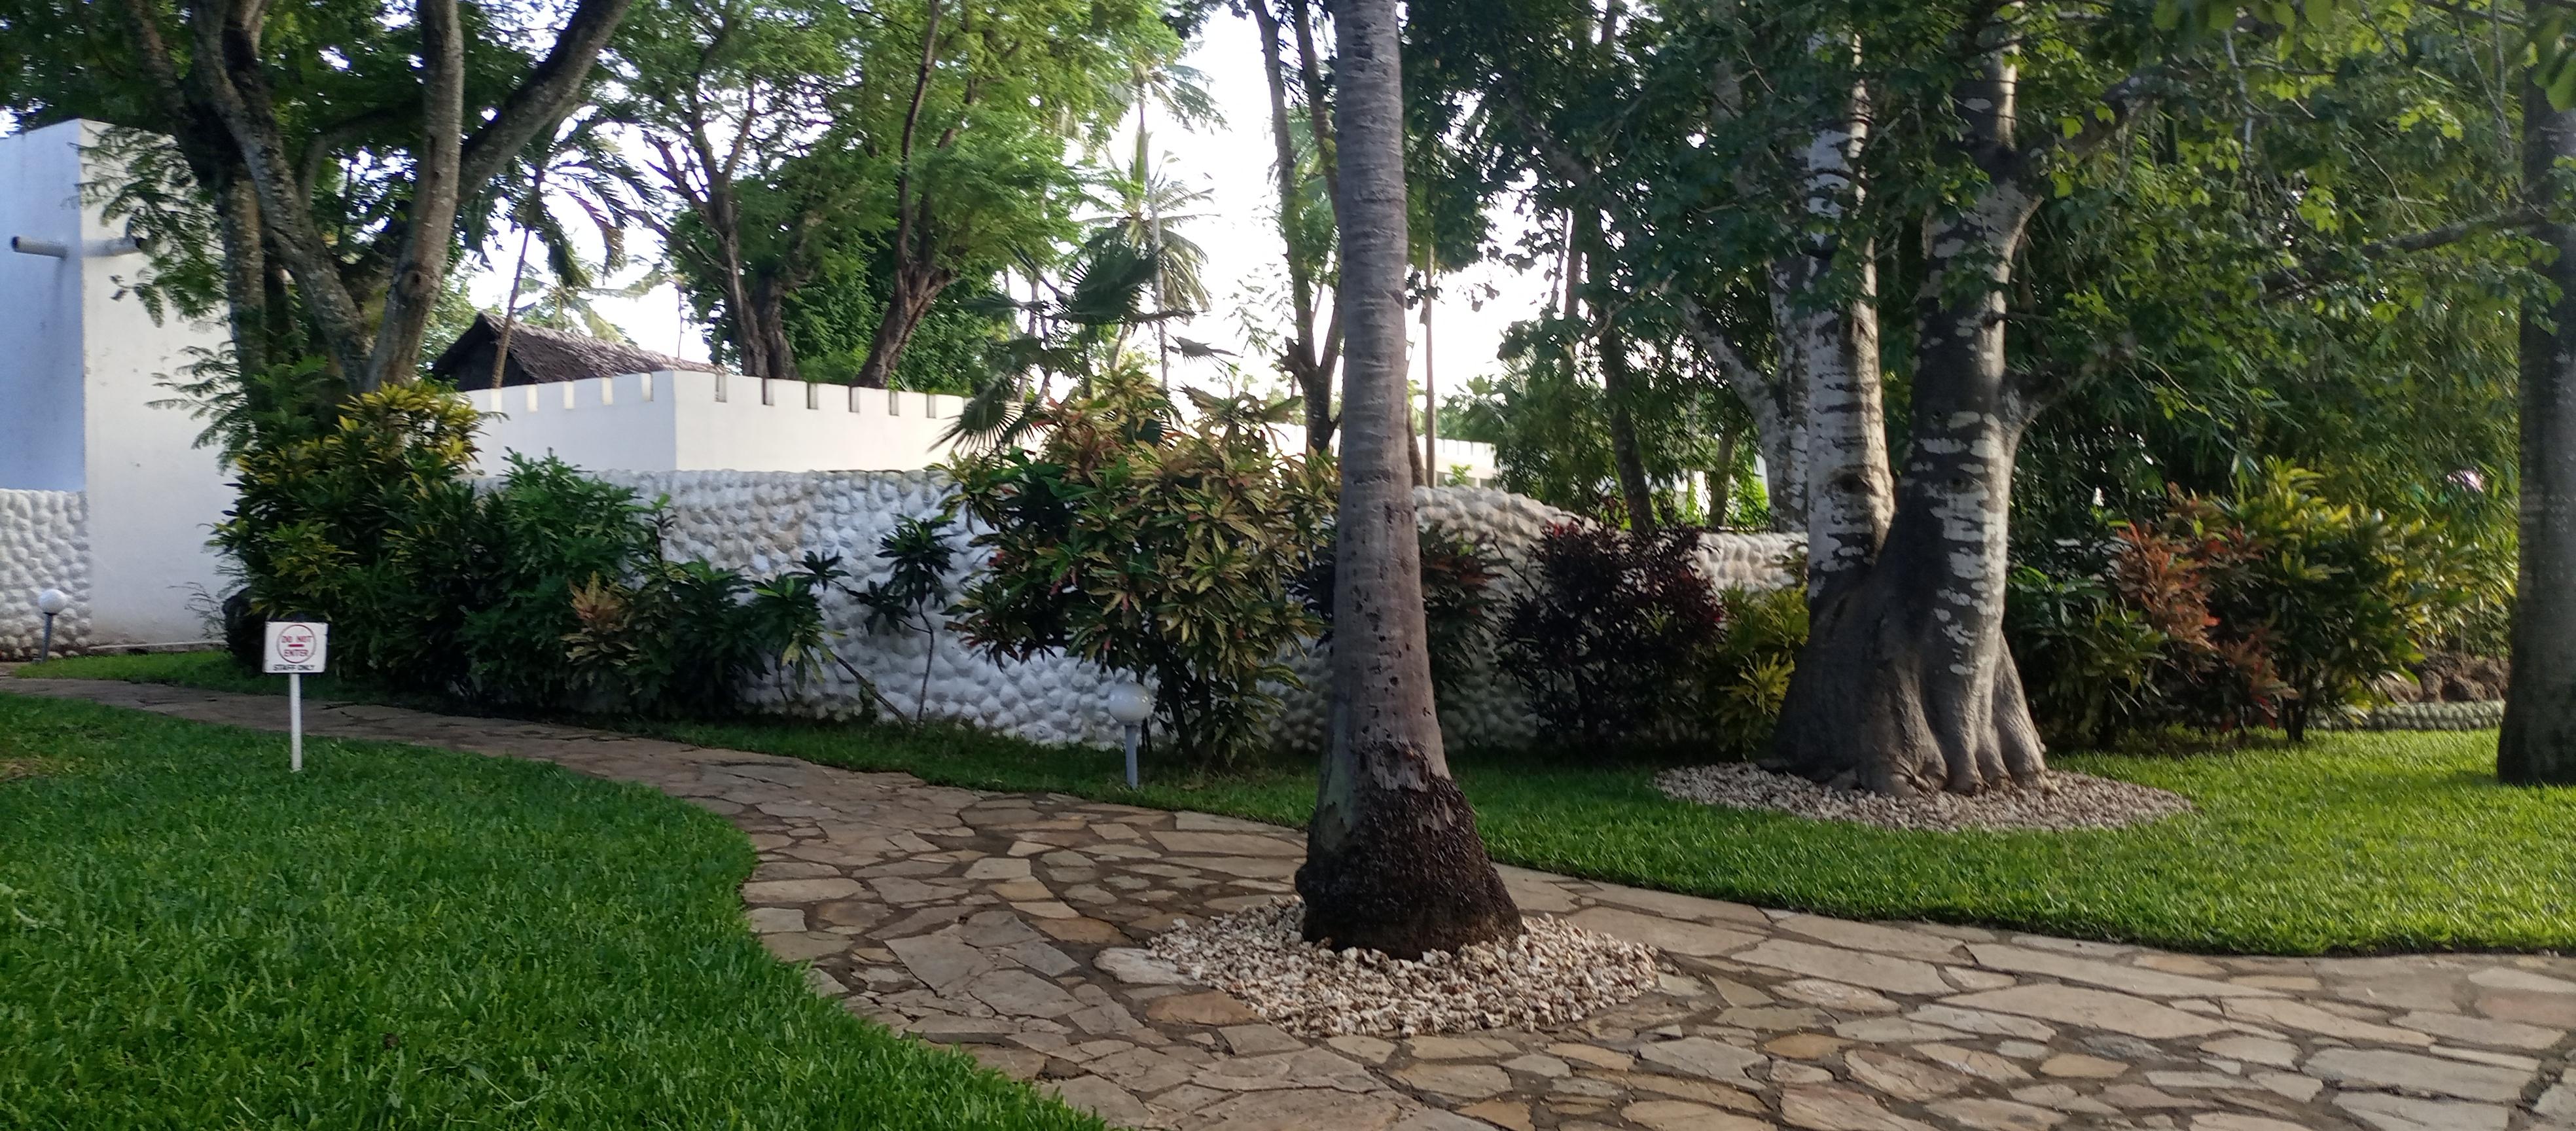
Mandhari ambapo mandhari hiyo inapendeza huku kukiwa kumepandwa nyasi ambapo pia kuna jumba lililo pakwa rangi nyeupe na nje pia kuna miti za minazi zimepandwa.